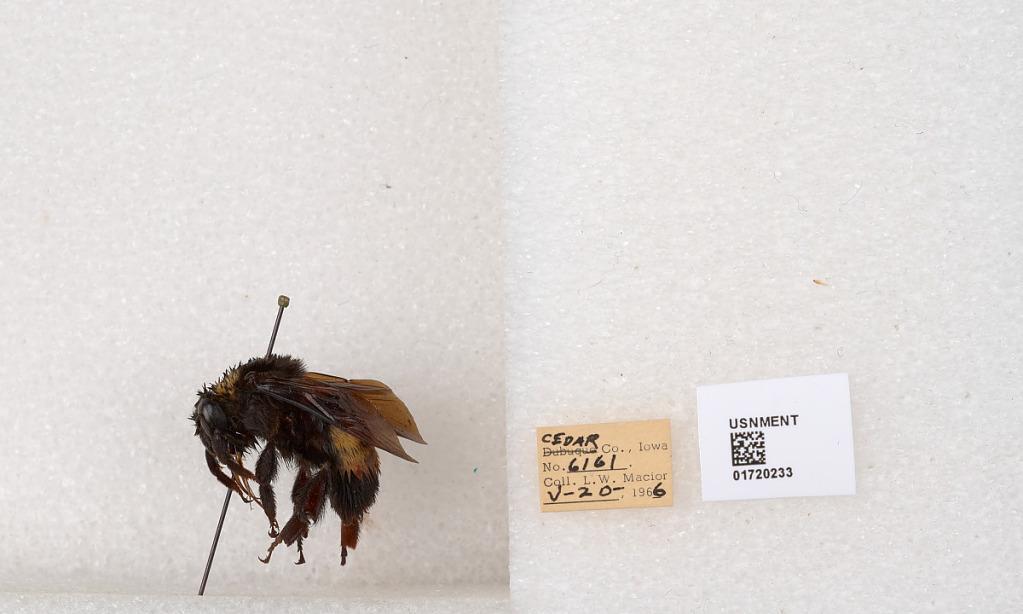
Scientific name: Bombus (Bombus) nevadensis auricormus
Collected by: L. Macior
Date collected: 1966-5-20
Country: United States
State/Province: Iowa
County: Cedar
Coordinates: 41.7723, -91.1324